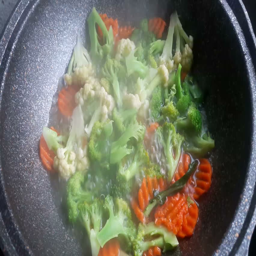
steaming mixed vegetables in the wok style cooking